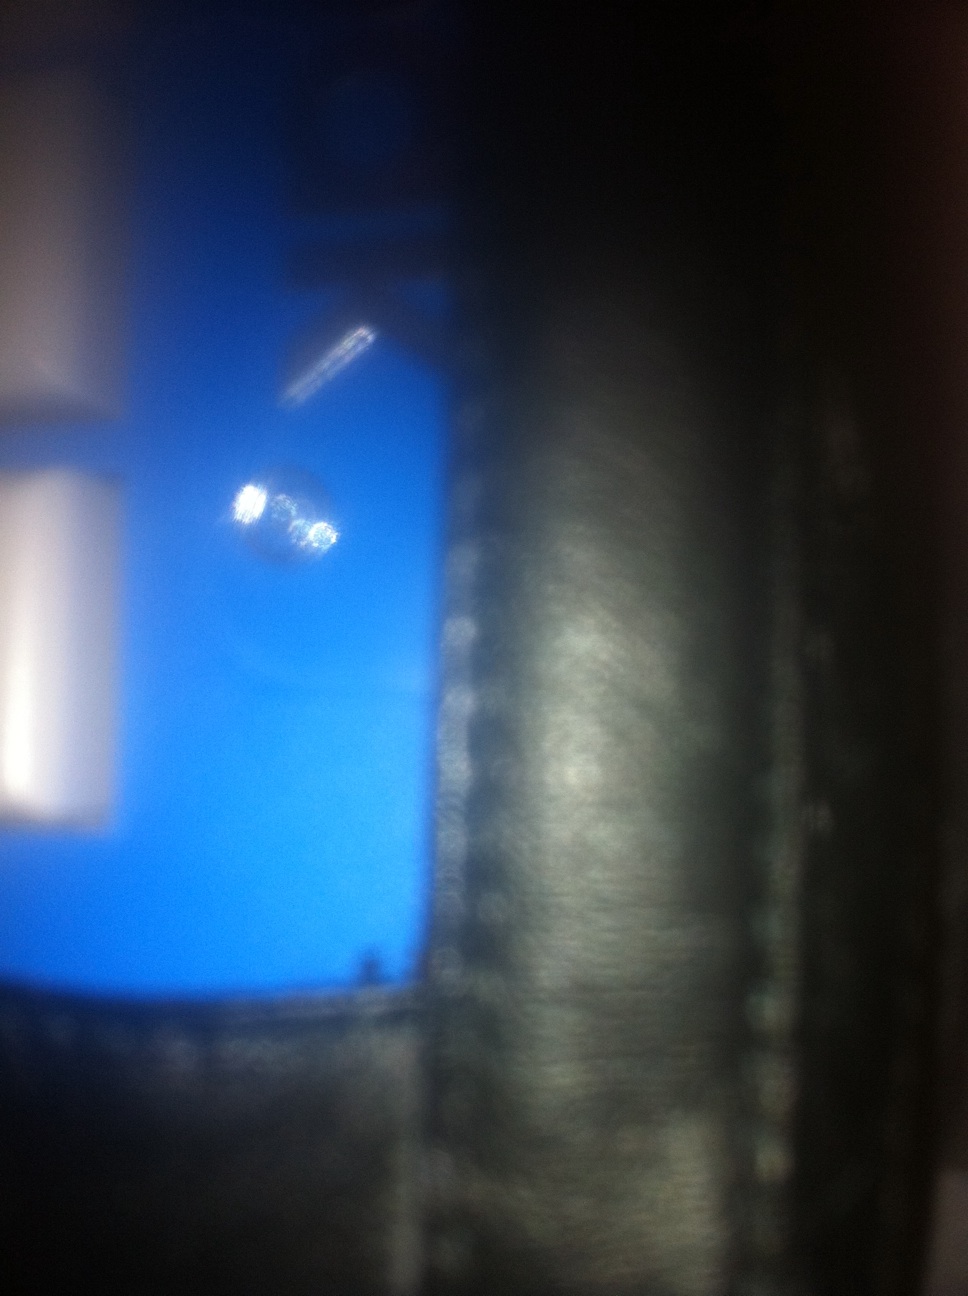Question: What does the text say?
Answer: unanswerable